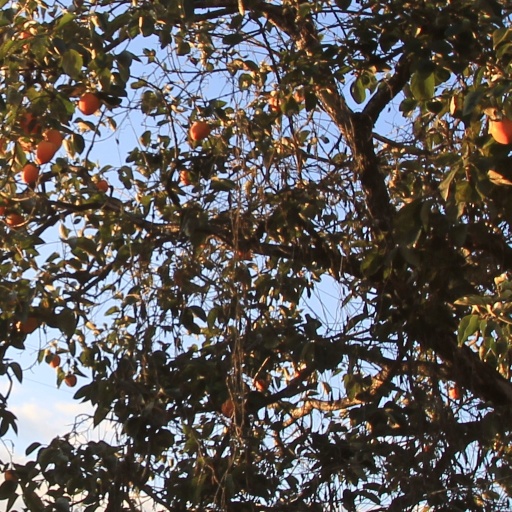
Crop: grape